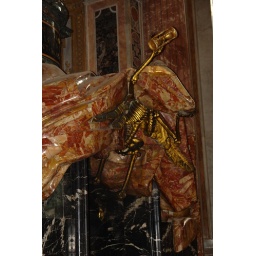
Zeer fascinerende tombe van Paus Alexander VII in de Sint Pieter (gemaakt door Bernini)